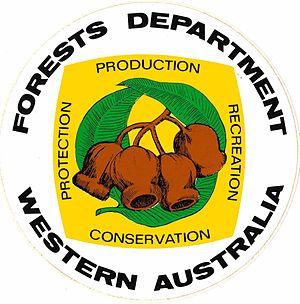
Logo du Département des Forêts d'Australie Occidentale sur autocollant pour véhicules.